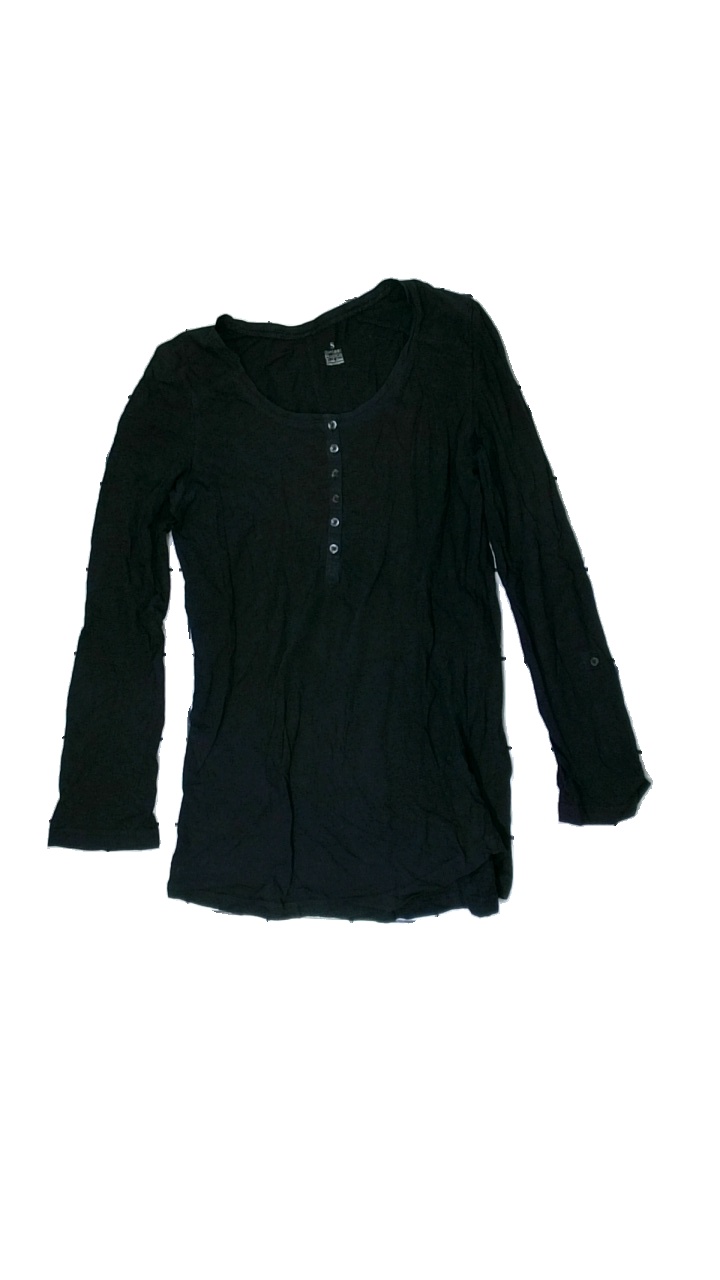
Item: Blouse (Ladies)
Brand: Kappahl
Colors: Black
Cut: Regular, C-collar
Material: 91% Cotton, 9% Cont?
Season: All
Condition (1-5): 1
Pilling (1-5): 3
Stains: Minor
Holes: Major
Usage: Recycle
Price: <50